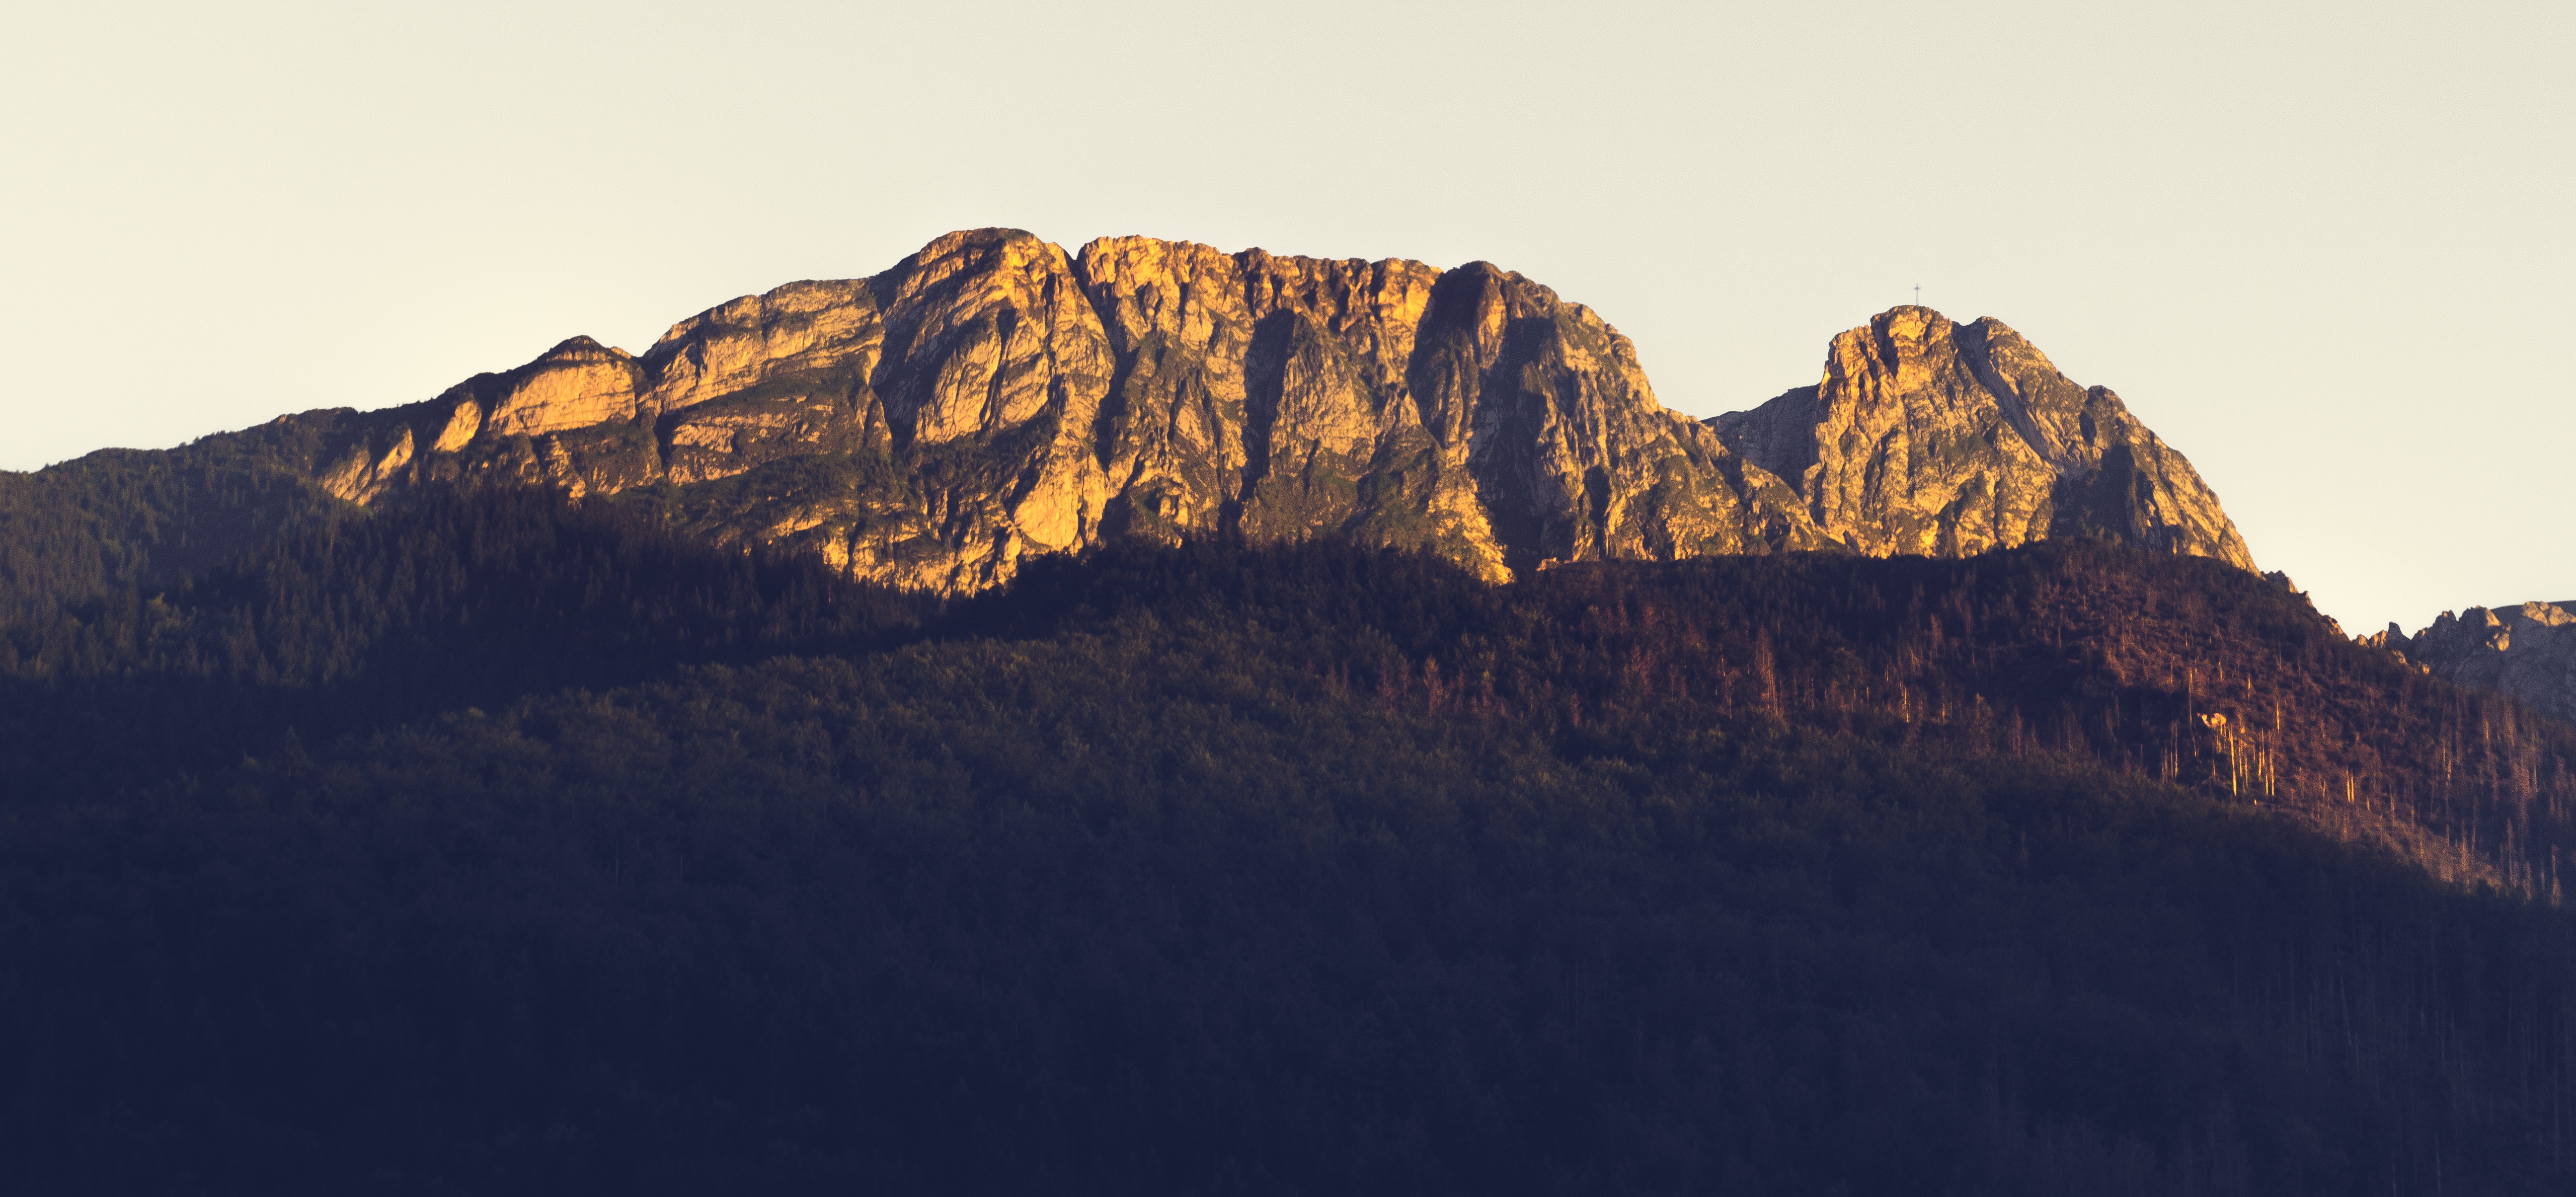
landscape, nature, rock, horizon, wilderness, mountain, cloud, sky, sunrise, sunset, morning, hill, dawn, mountain range, dusk, scenic, terrain, ridge, summit, mountain peak, trees, outdoors, alps, plateau, pinnacle, landform, rocky mountain, geographical feature, mountainous landforms